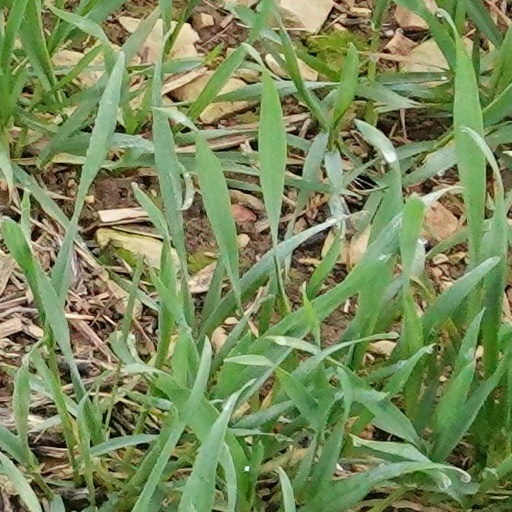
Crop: wheat